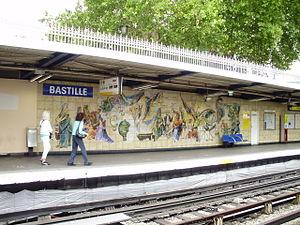
Fresque sur le quai de la station Bastille (ligne 1) du métro de Paris, France
Bastille est une station des lignes 1, 5 et 8 du métro de Paris, située en limite des 4ᵉ, 11ᵉ et 12ᵉ arrondissements de Paris.
La ligne 1 du métro de Paris est une des seize lignes du réseau métropolitain de Paris. Cette première ligne française, dont le premier tronçon est ouvert en 1900 lors de l'Exposition universelle, relie aujourd'hui la station La Défense à l'ouest, à la station Château de Vincennes, à l'est et suit l'axe historique de Paris. Avec une longueur de 16,5 kilomètres, elle constitue une voie de communication est-ouest majeure pour la ville : c'est historiquement la ligne de métro la plus fréquentée du réseau avec 207 millions de voyageurs en 2010 et jusqu'à 750 000 personnes par jour en 2018.